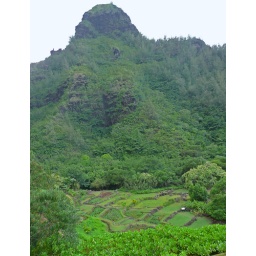
A view from the top of the trail in the botanical gardens overlooking the maze of rock walls with the mountain in the background.